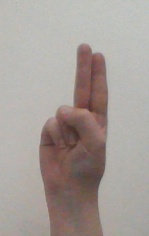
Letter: taa